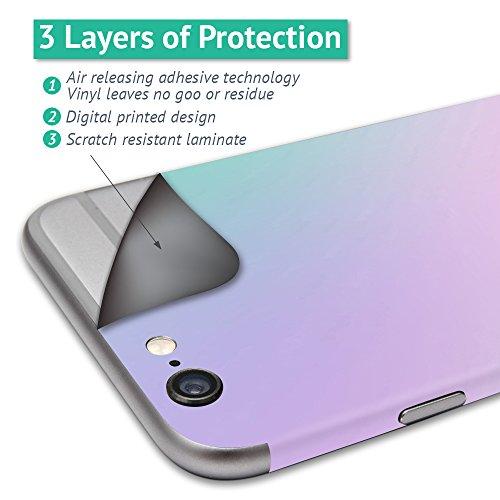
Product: Skin Compatible with Razor A5 Prime Scooter - Teal Leopard | MightySkins Protective, Durable, and Unique Vinyl Decal wrap Cover | Easy to Apply, Remove, and Change Styles | Made in The USA
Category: Sports & Outdoors | Outdoor Recreation | Skates, Skateboards & Scooters | Scooters & Equipment | Accessories
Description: CUSTOM LOOK: Show off your own unique style with Mighty Skins for your Razor A5 Prime Scooter Don’t like the Teal Leopard skin We have hundreds of designs to choose from, so your Razor A5 Prime Scooter will be as unique as you are.
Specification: ProductDimensions:10x0.1x20inches|ItemWeight:0.16ounces|ShippingWeight:0.96ounces|ASIN:B07JP57PFF|Itemmodelnumber:RAA5PR-TealLeopard